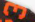
Number: 3